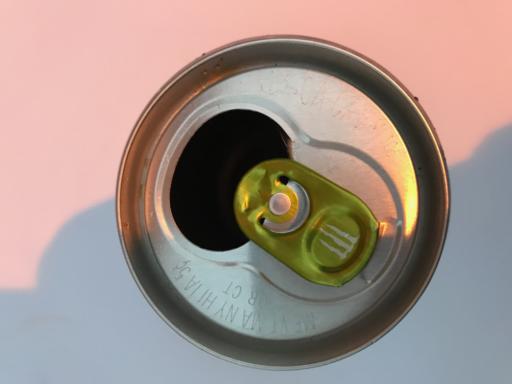
Label: metal